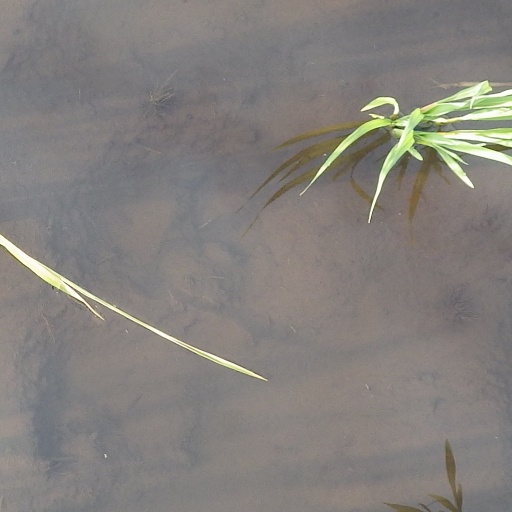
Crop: rice